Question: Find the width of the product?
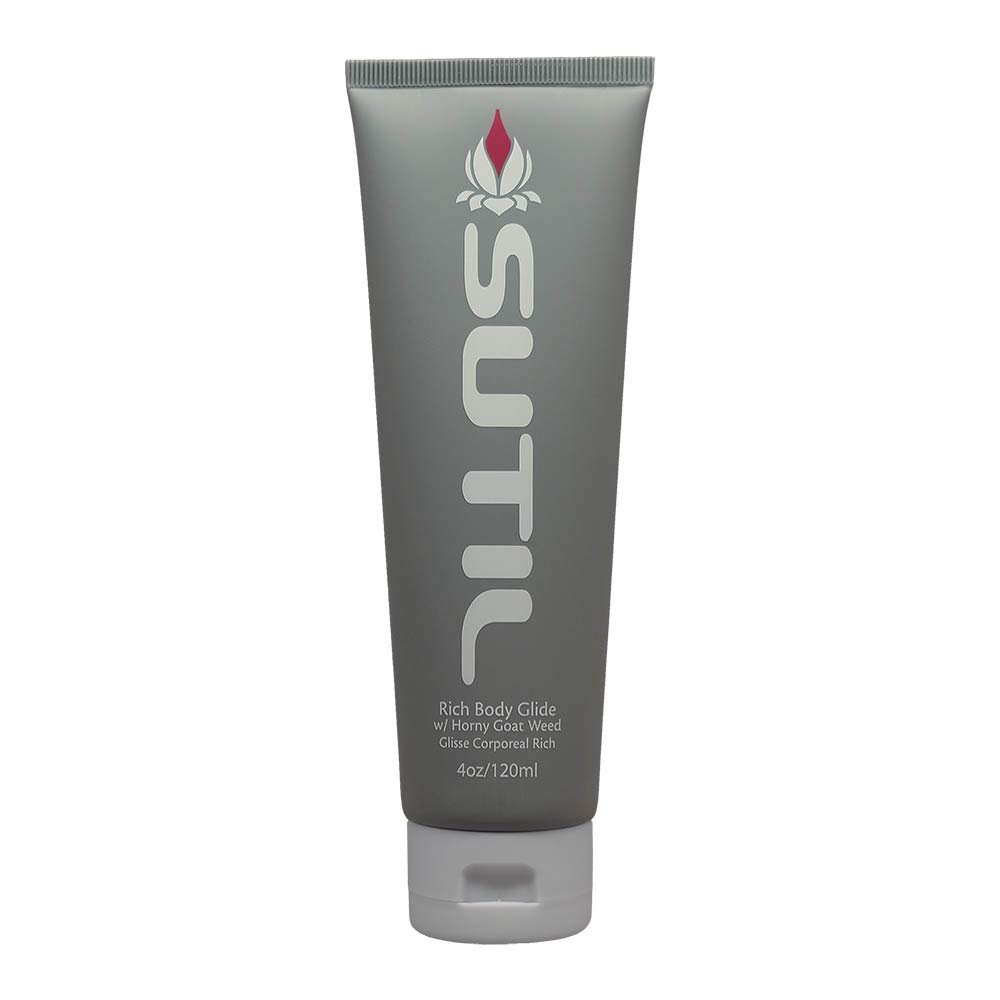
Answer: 120.0 centimetre